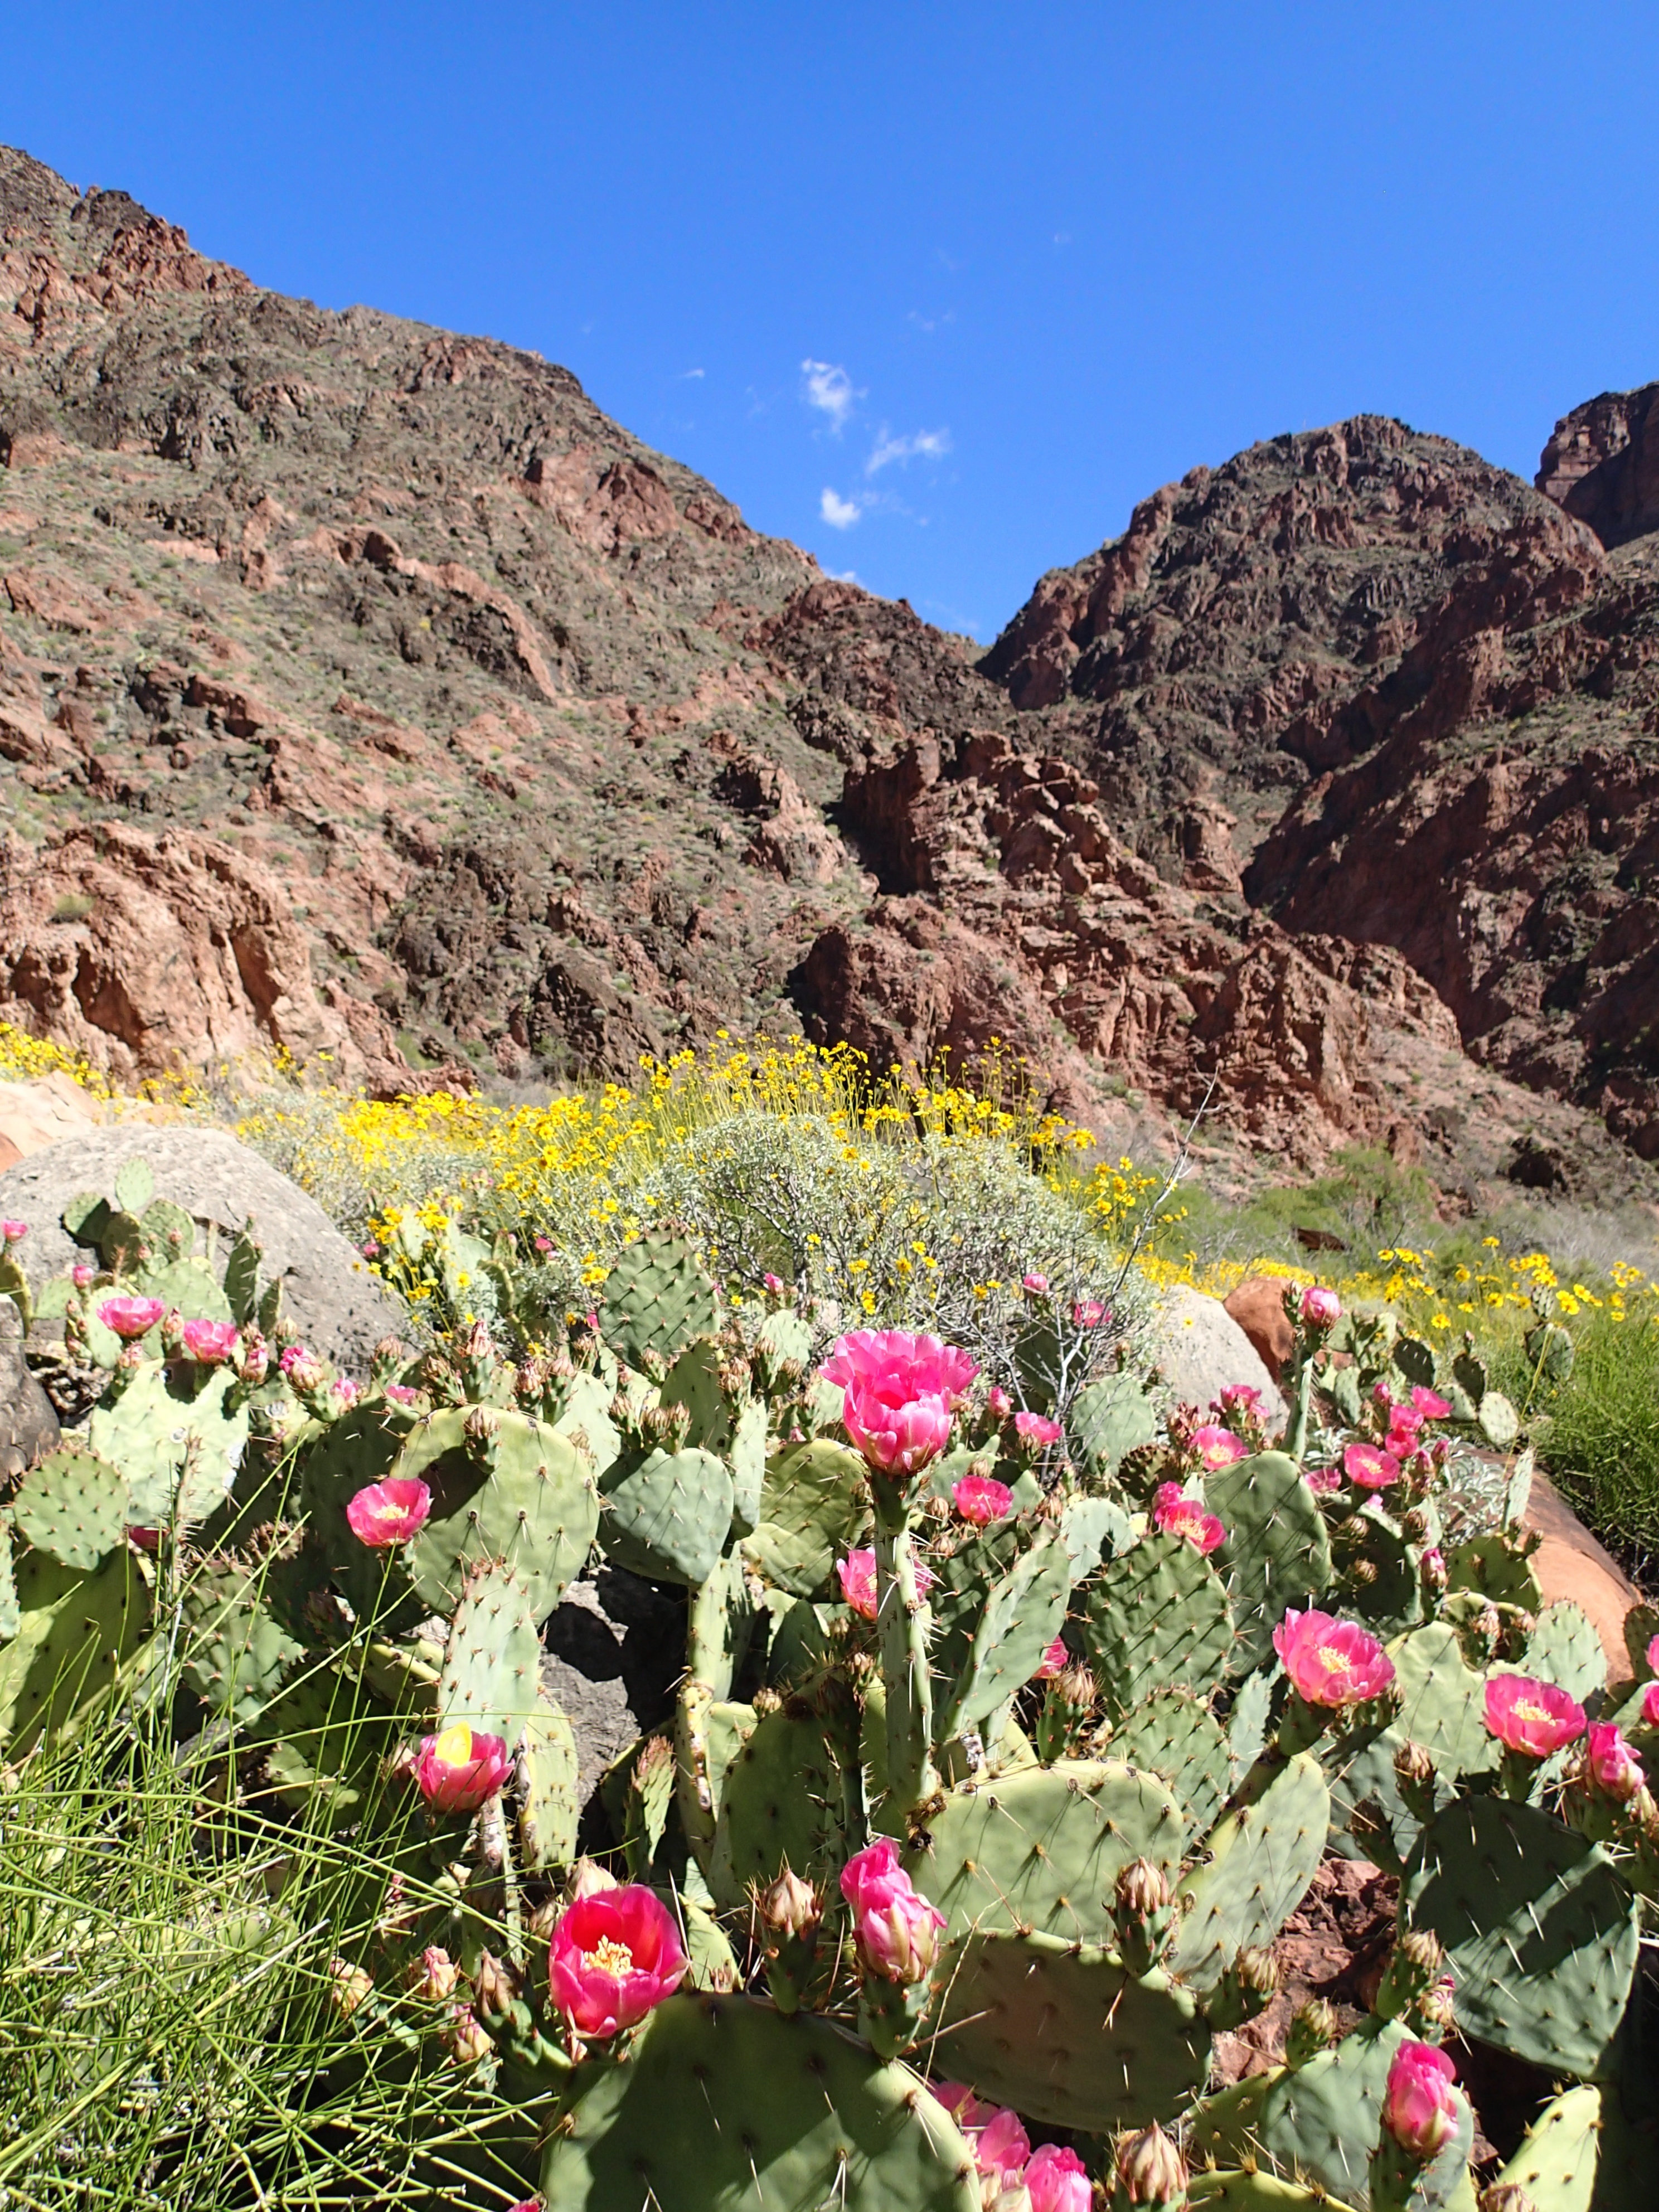
mountain, plant, flower, botany, flora, wildflower, plateau, grandcanyon, flowering plant, land plant